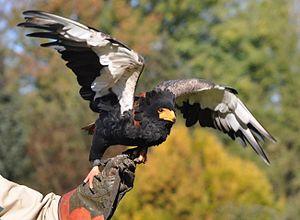
Bateleur (Terathopius ecaudatus) dans le Parc des Oiseaux Walsrode, Allmagne.